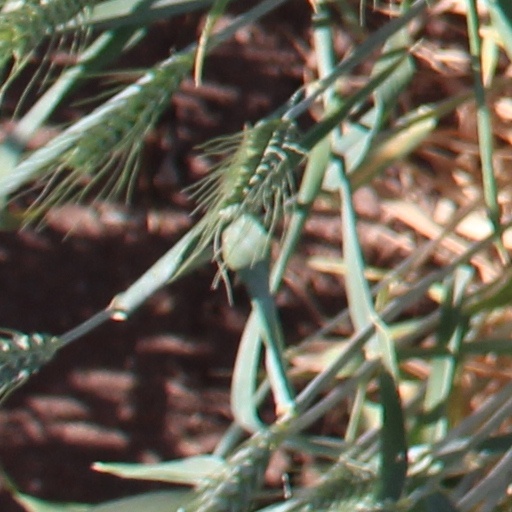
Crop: wheat